Christian Ho

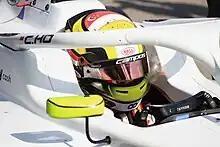
Ho in 2023

Christian Ho Zong Sean (born 31 October 2006) is a Singaporean and South Korean racing driver who competes in the FIA Formula 3 Championship for DAMS.